Kumul Rebellion

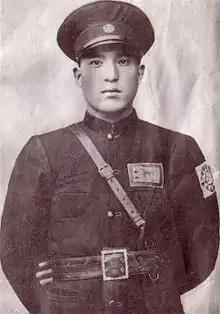
General Ma Zhongying, KMT 36th Division Chief. He is wearing a Kuomintang armband like many of his troops did.

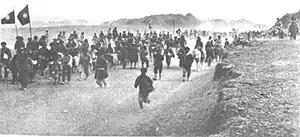
Turkic Uyghur soldiers who were forcibly conscripted into the 36th Division waving Kuomintang flags near Kumul, 1933

Ma Zhongying returned to Xinjiang in 1933 to continue the war. Ma Zhongying had an ambition to create an empire covering the whole of Soviet and Chinese Central Asia.